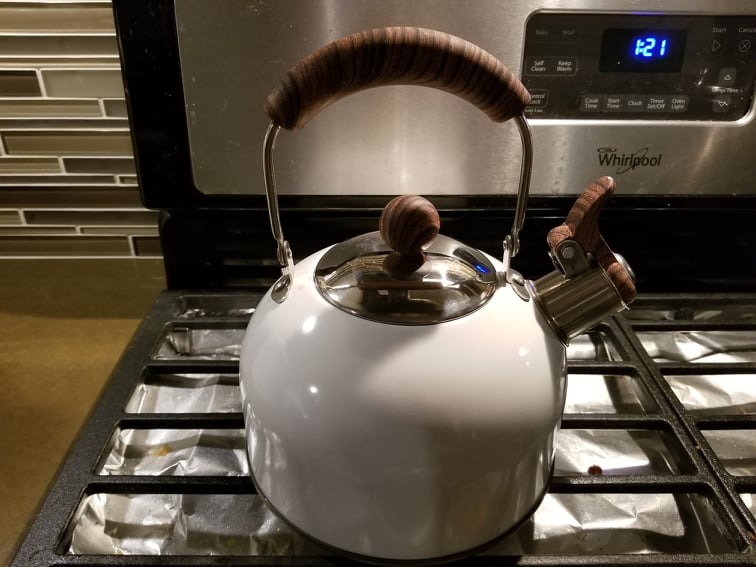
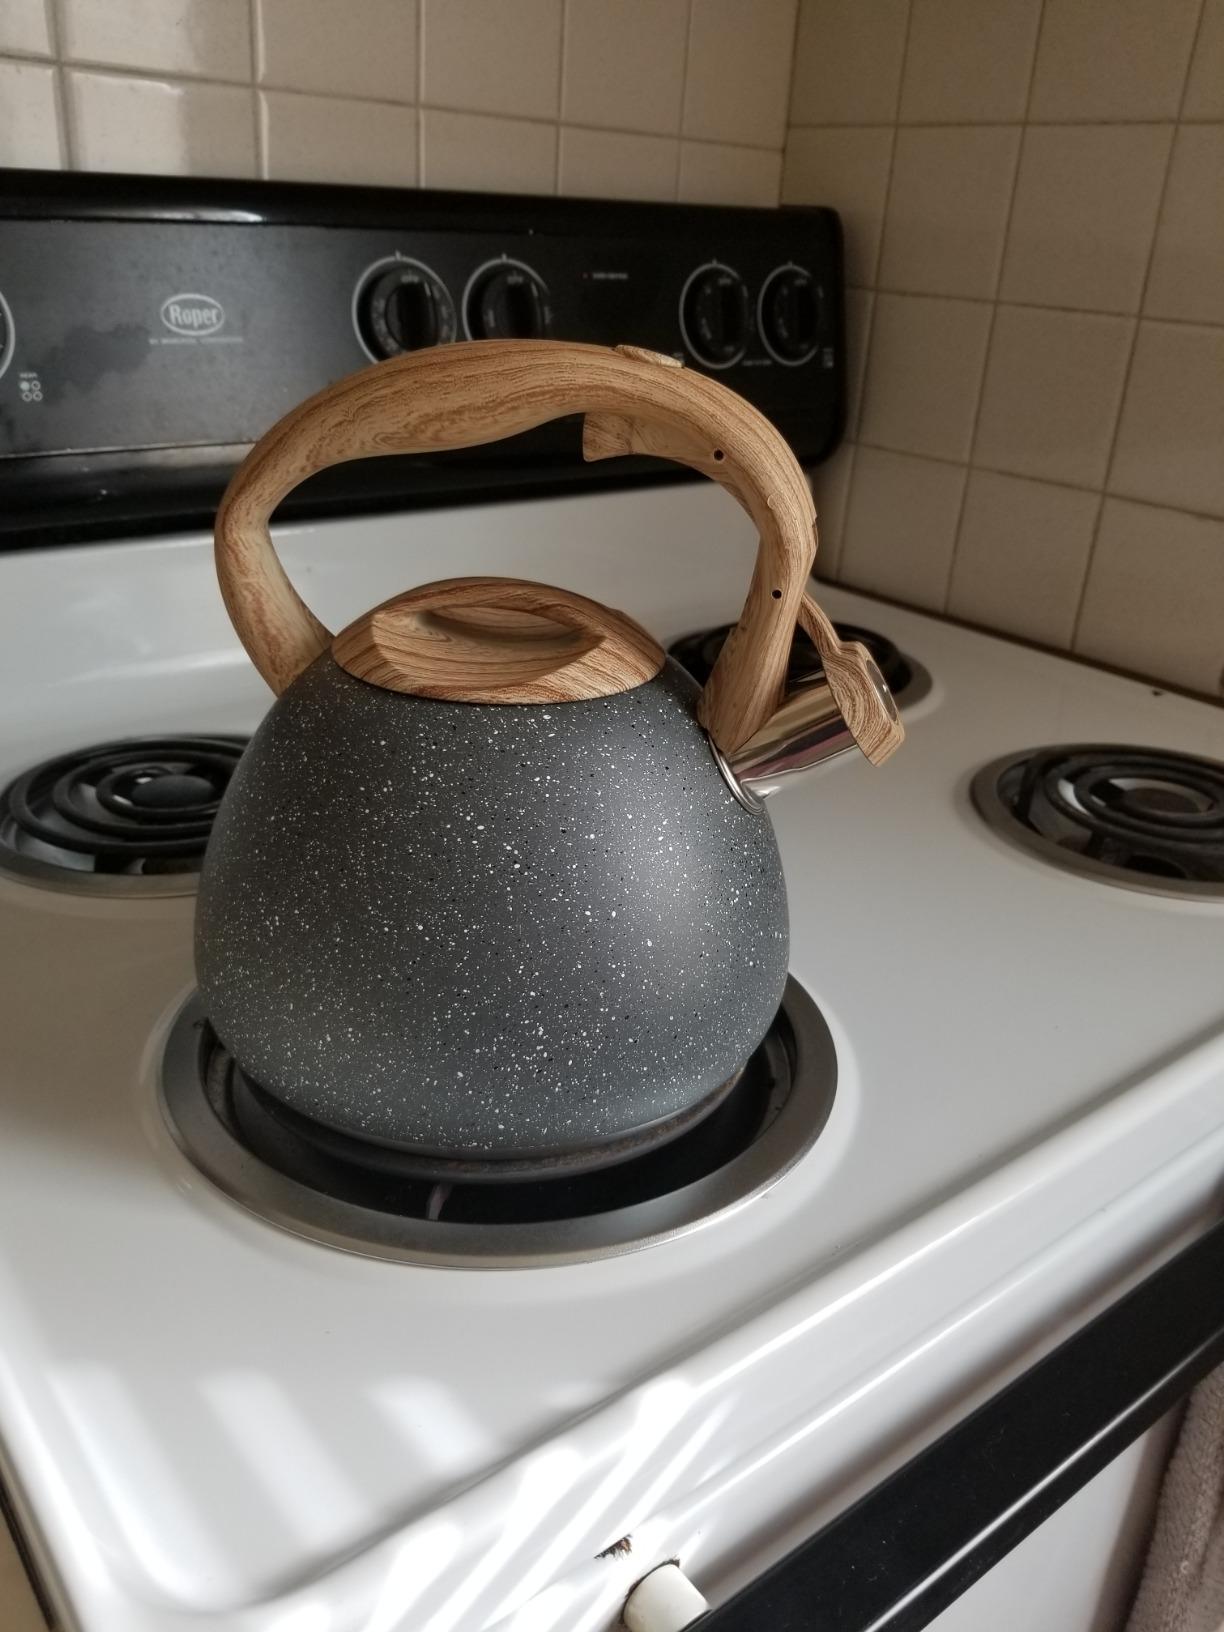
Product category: items_kettle
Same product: no